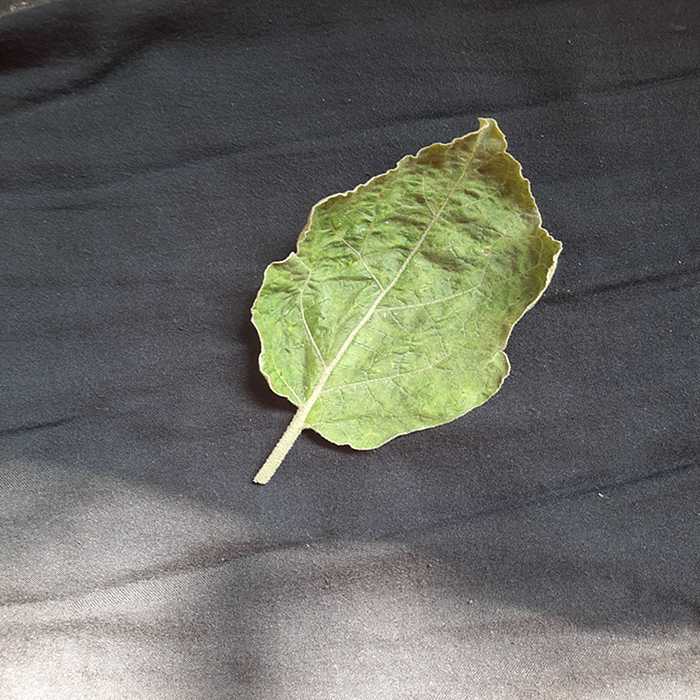
Plant: Eggplant
Label: Eggplant begomovirus